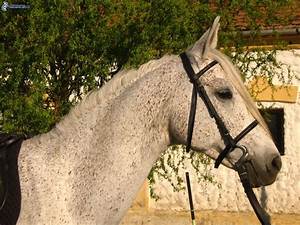
Label: horse